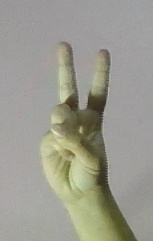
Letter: taa